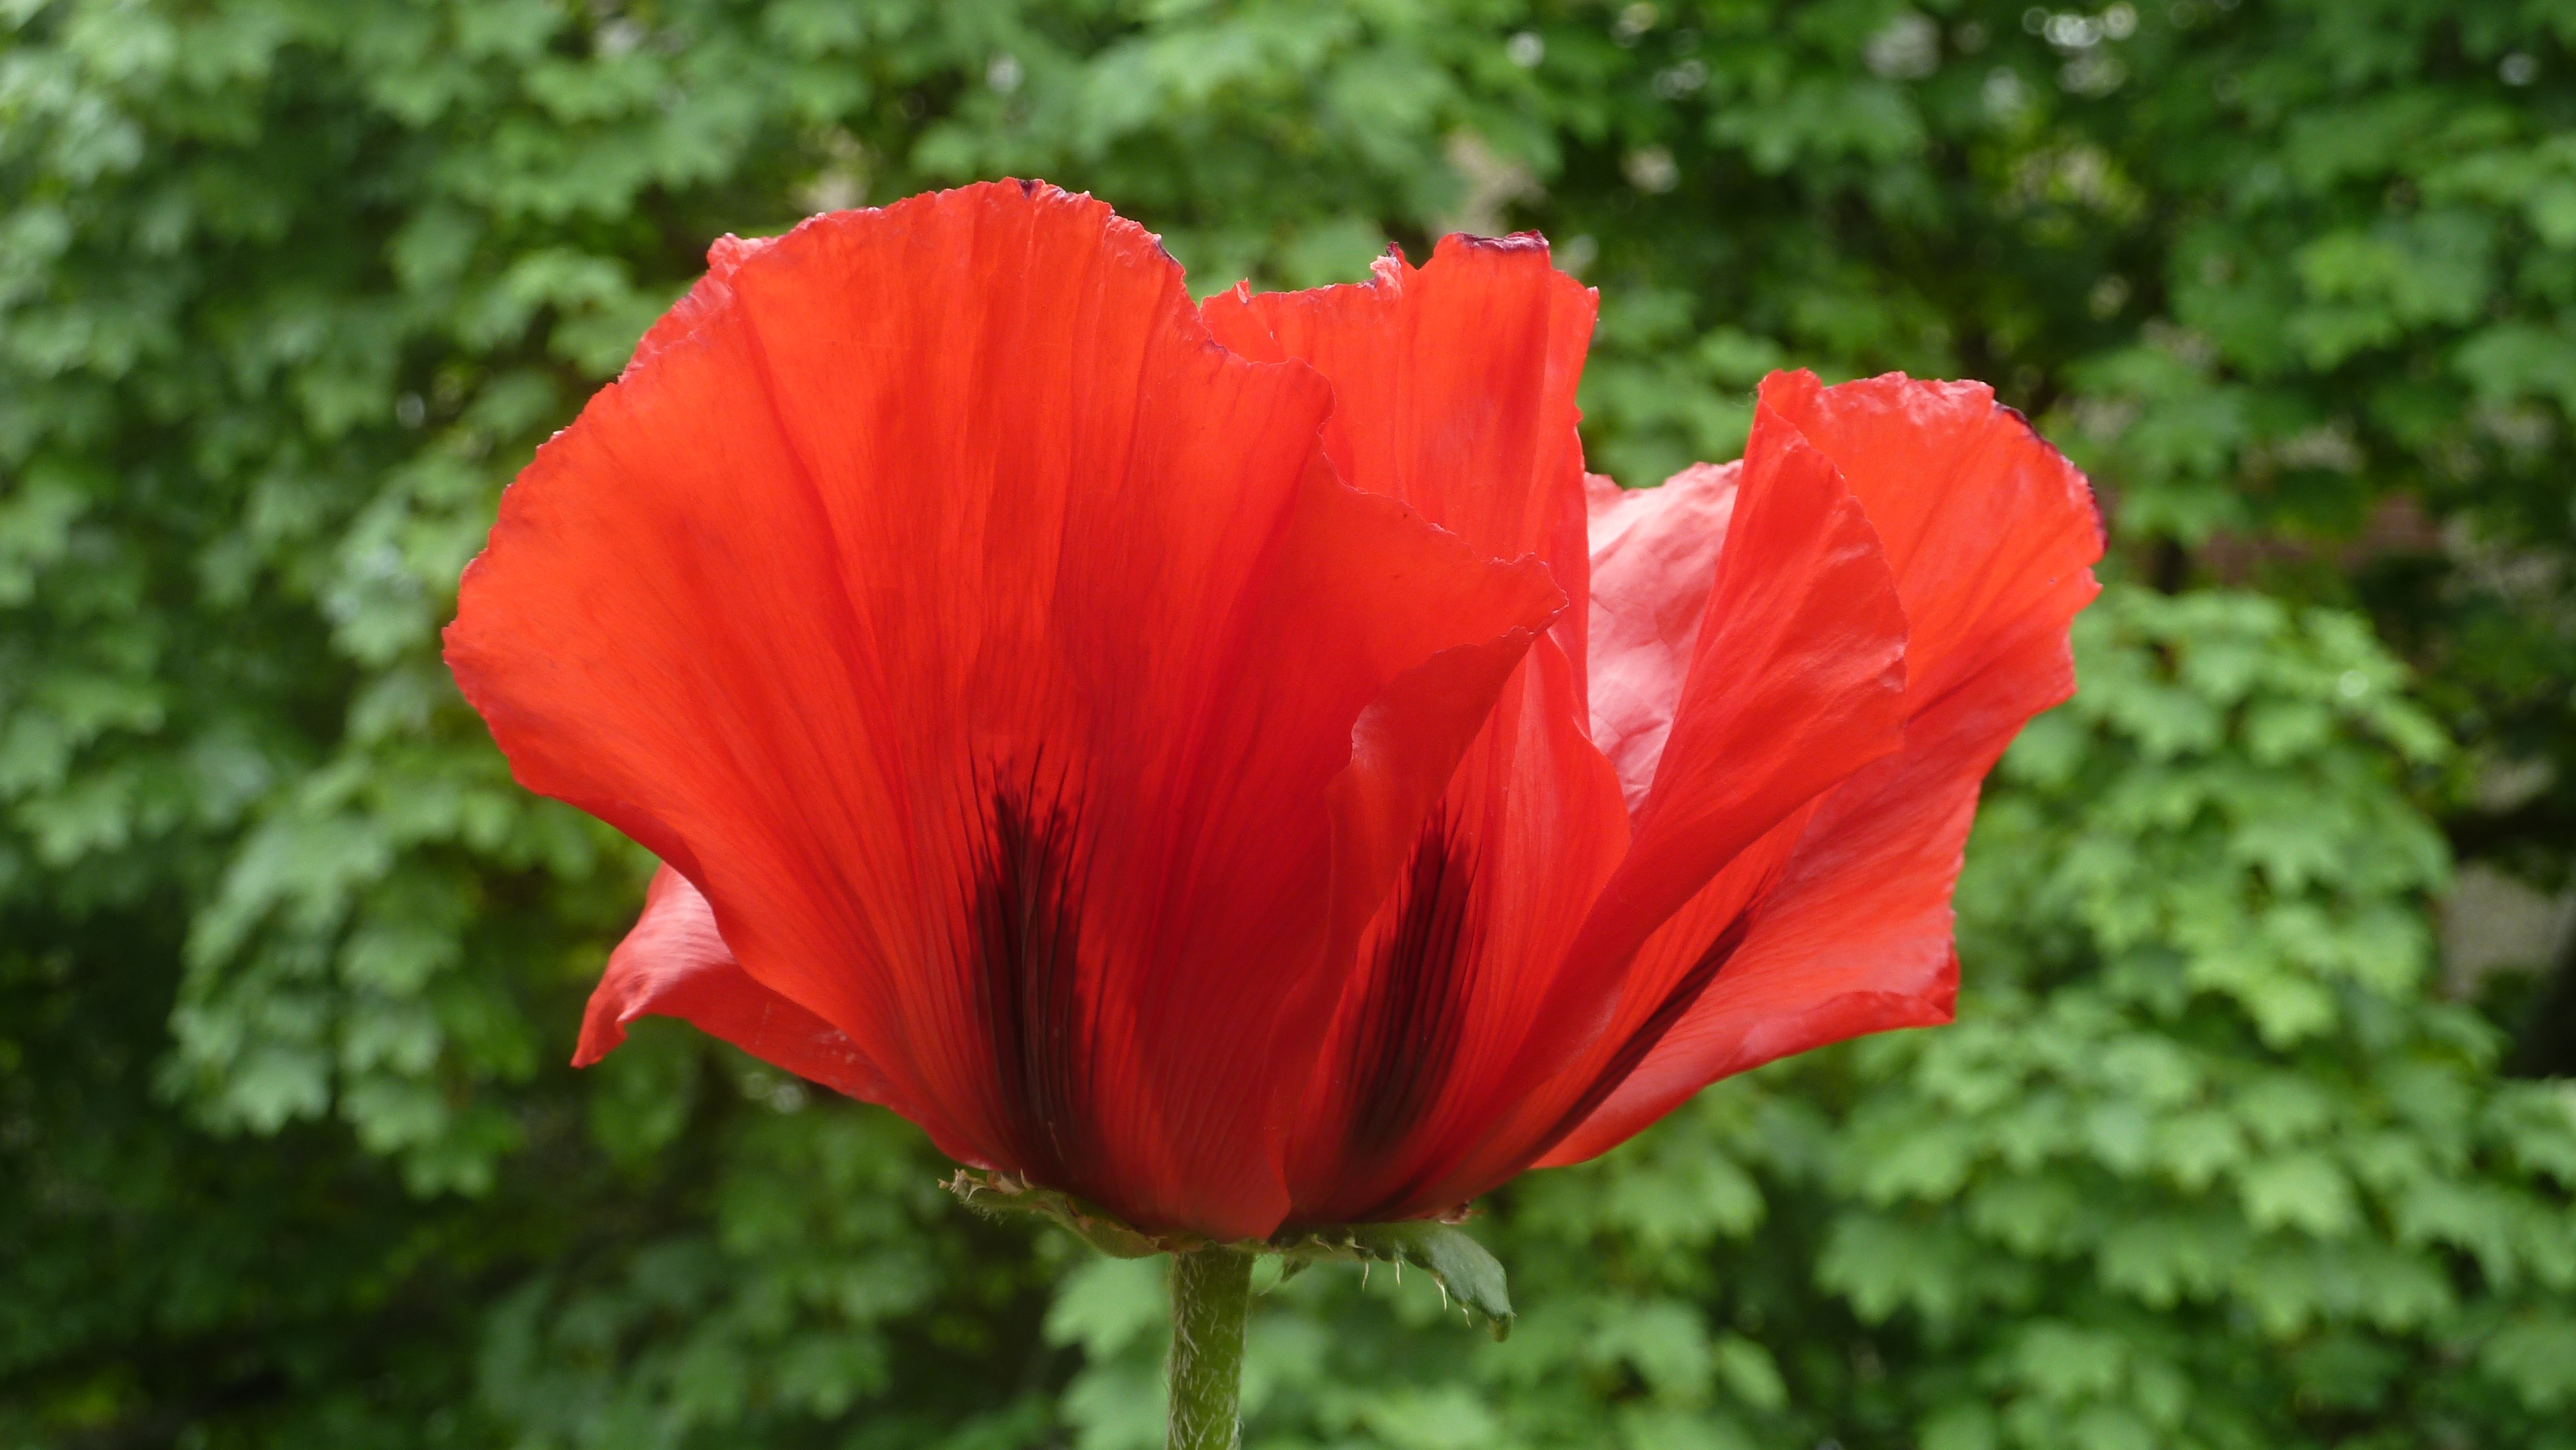
nature, plant, flower, petal, summer, red, botany, flora, background, beauty, beautiful, poppy, coquelicot, macro photography, flowering plant, annual plant, land plant, poppy family